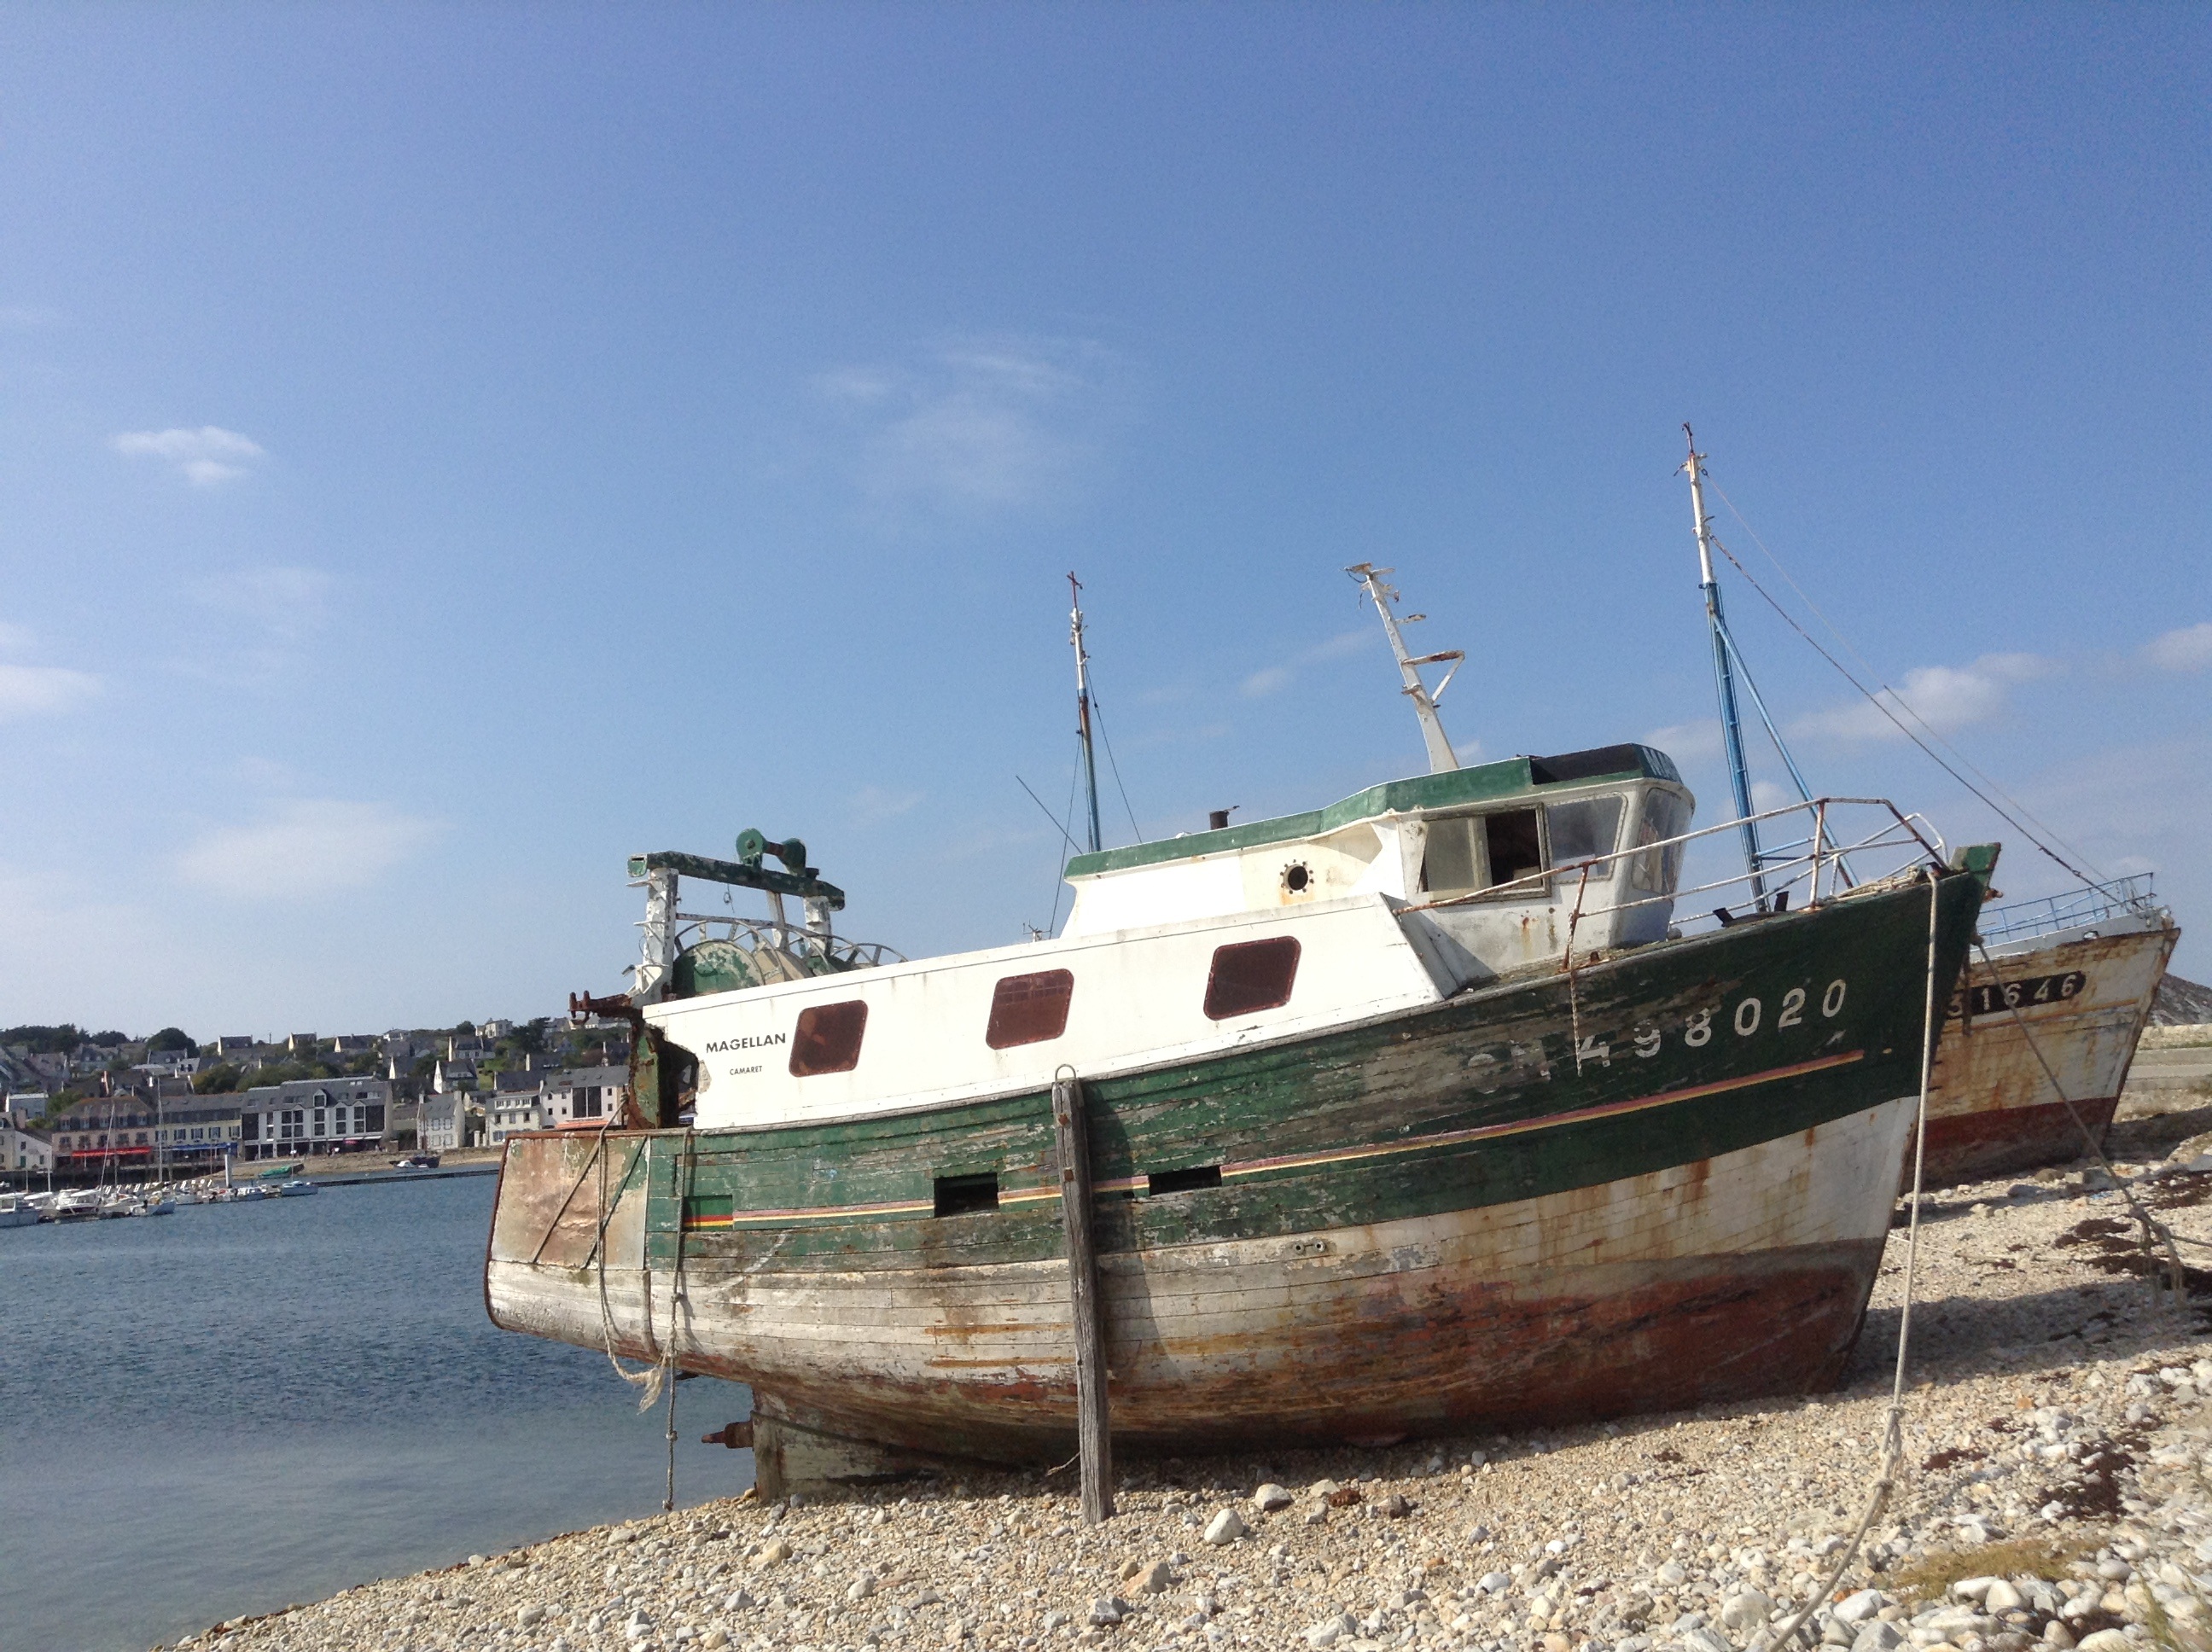
sea, coast, boat, ship, vehicle, harbor, cargo ship, waterway, ferry, channel, wreck, watercraft, brittany, fishing vessel, motor ship, freight transport, fishing trawler